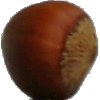
Label: nut_forest